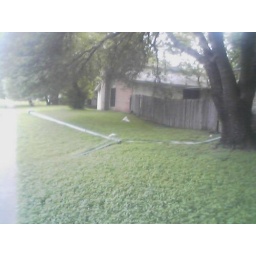
street lamp in front yard